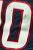
Number: 0